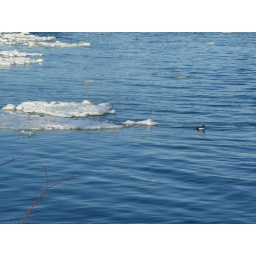
Poor bird was walking along the floating ice then jumped in the freezing water